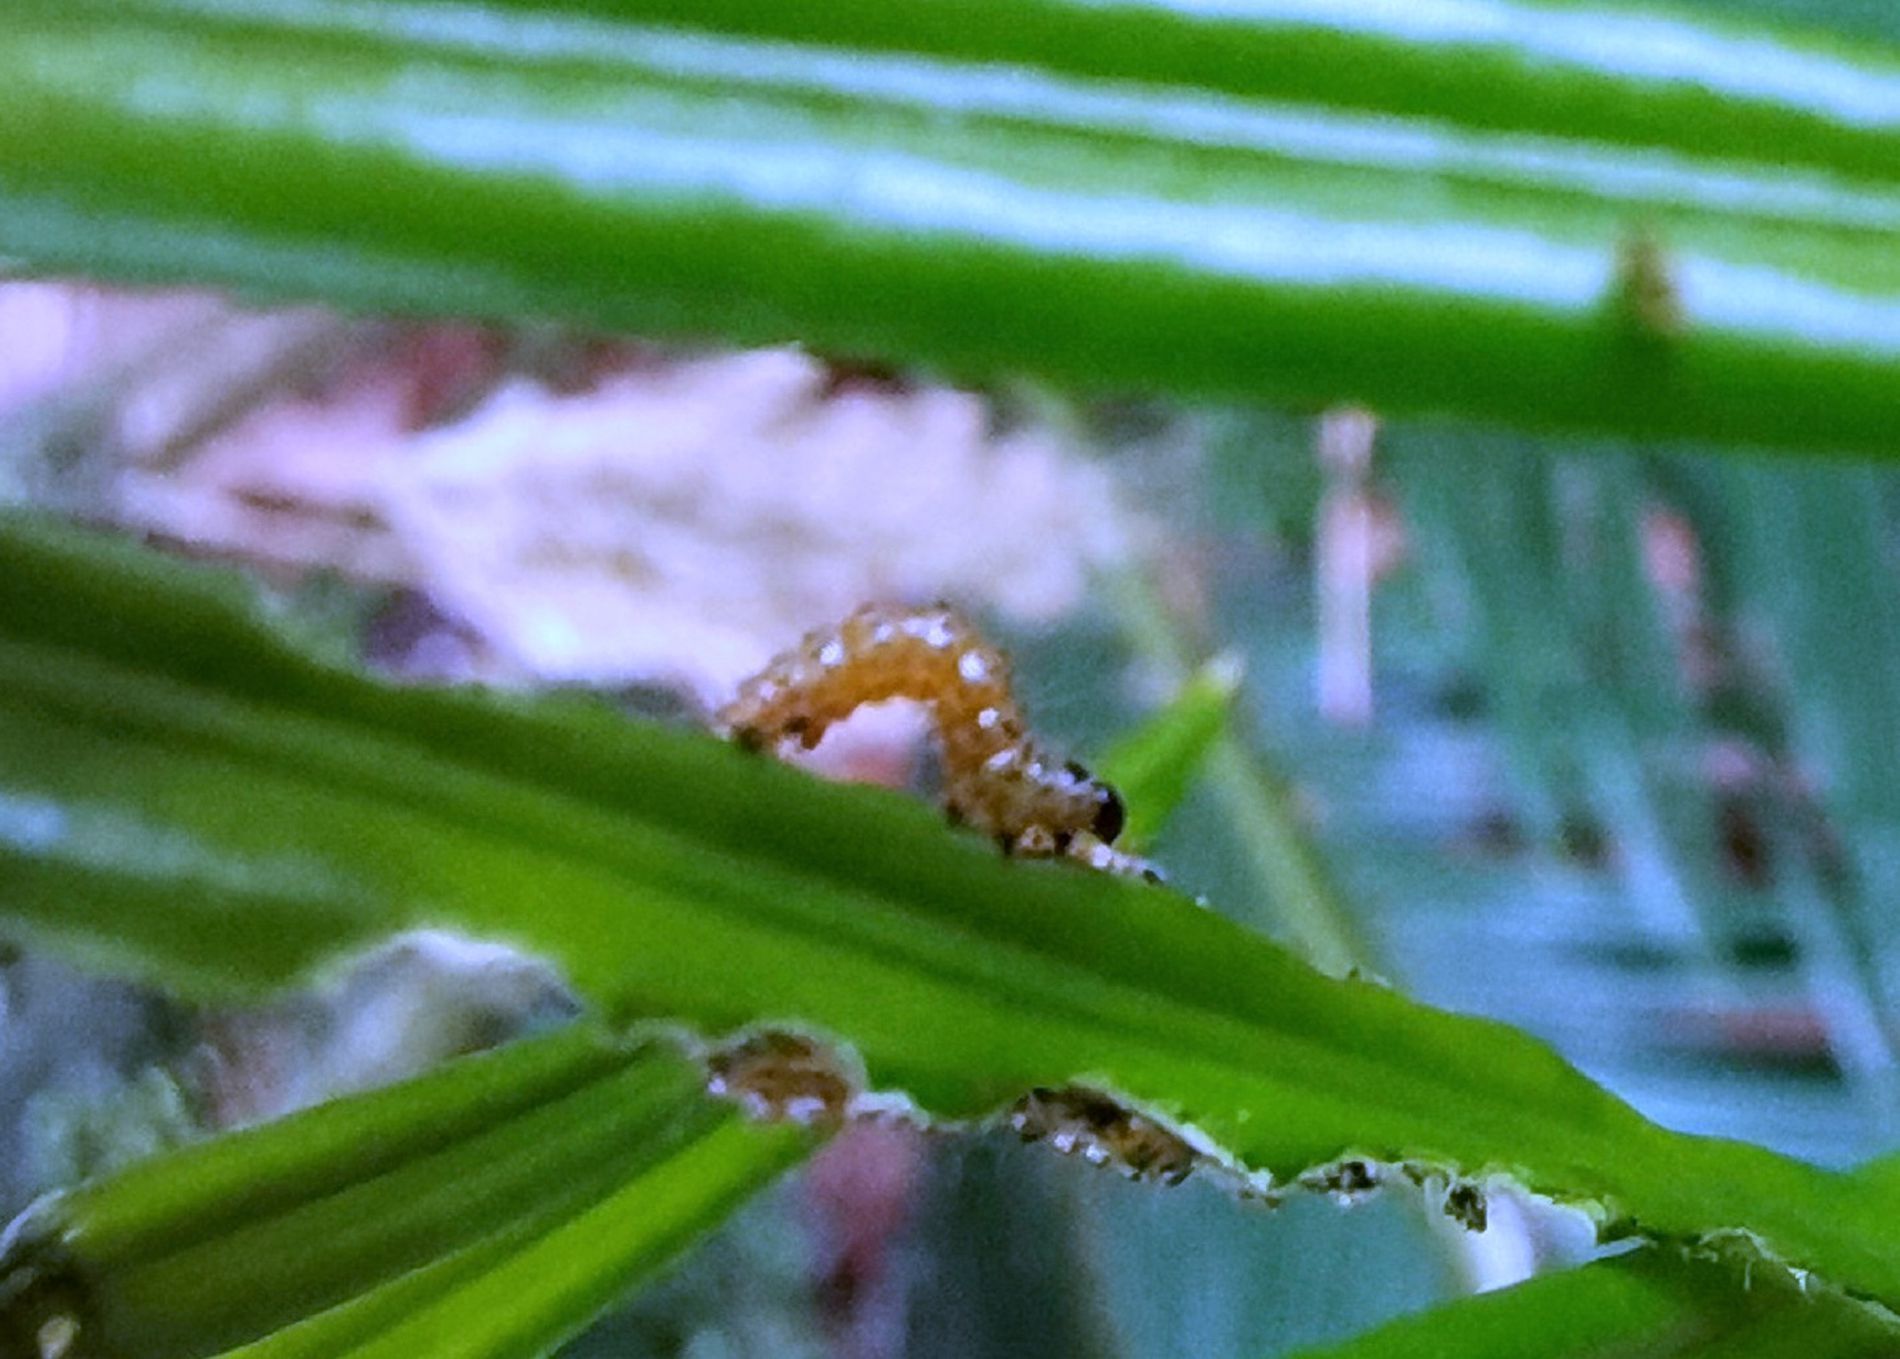
Worms on plant leaves
In this picture we see worms on a plant leaf. The picture is focused as we see the leaves are green and some of them are eaten away. A yellow worm with a black head walks over them and eats the leaves.
In this picture, we see a focus on the leaves of the plant. We see the green leaves eaten away, and above them a worm crawling and eating the leaves. We see the worm in yellow and its head is black. The picture is natural and calm, and even the smallest creatures see it, as if it had its own big world on this leaf.
Labels: Plant, Animal, Insect, Invertebrate, Worm, Mammal, Green, Sea Life, Leaf, Vegetation, worm
Camera: HUAWEI JNY-LX1
Aperture: F2.4
Exposure: 1/111 sec
ISO: 50
Focal length: 2.2 mm